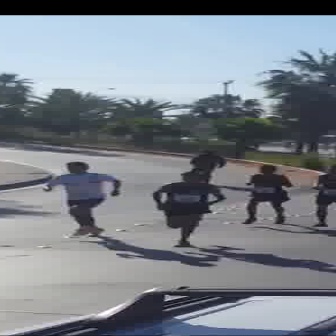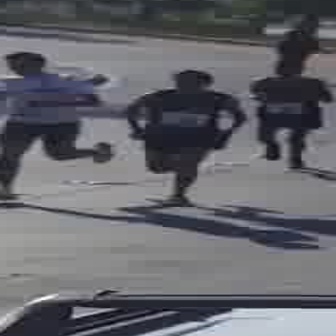
  Please identify the target specified by the bounding box [147,168,227,249] in the first image and locate it in the second image. Return the coordinates in [x_min,y_min,x_max,y_max] format.
Answer: [108,66,249,207]